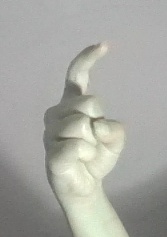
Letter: ra